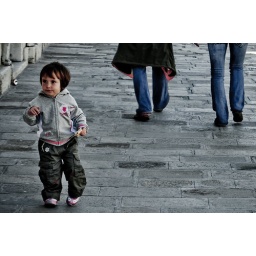
This cute little girl was crossing my way in Murano, Venice, Italy.